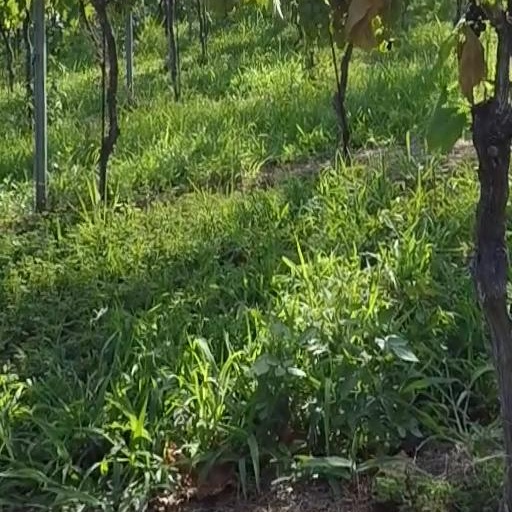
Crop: grape